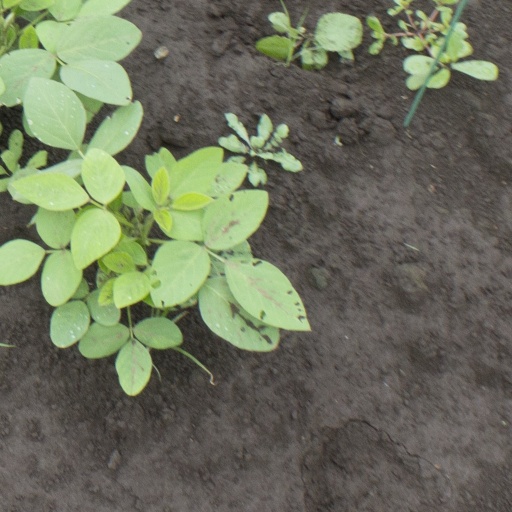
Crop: soybean